Horseley Ironworks

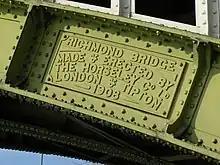
Plaque on Richmond Railway Bridge, London, inscribed "Richmond Bridge made & erected by the Horseley C L London & Tipton 1908"

The Horseley Ironworks (sometimes spelled Horsley) was a major ironworks in the Tipton area in the county of Staffordshire, now the West Midlands, England.